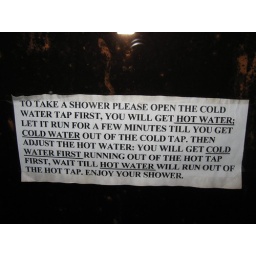
This was on the shower door at the bed and breakfast in Irkustk.